Utah State Defense Force

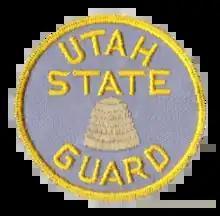
The shoulder patch worn by Utah State Guard soldiers during World War II.

The Utah State Defense Force (USDF), formerly known as the Utah State Guard, is the currently unorganized state defense force of the state of Utah. The USDF, along with the Utah National Guard, is part of the organized militia of Utah. However, unlike the National Guard, the State Defense Force is by law solely under the command of the Governor of Utah and cannot be federalized or deployed outside the borders of Utah. Although inactive, Utah's State Defense Force Act allows the Governor to reactivate the USDF through executive action.